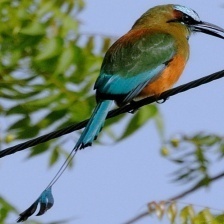
Species: TURQUOISE MOTMOT
Scientific name: EUMOMOTA SUPERCILIOSA